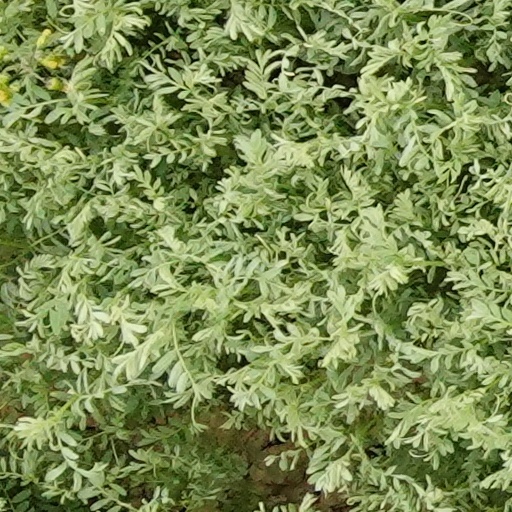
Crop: wheat